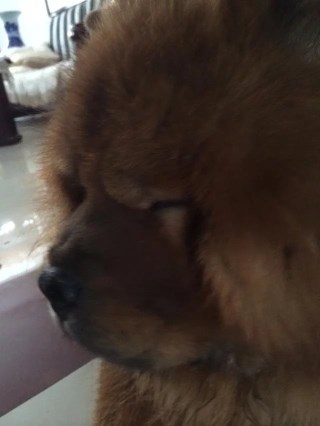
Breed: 329-n000119-chow